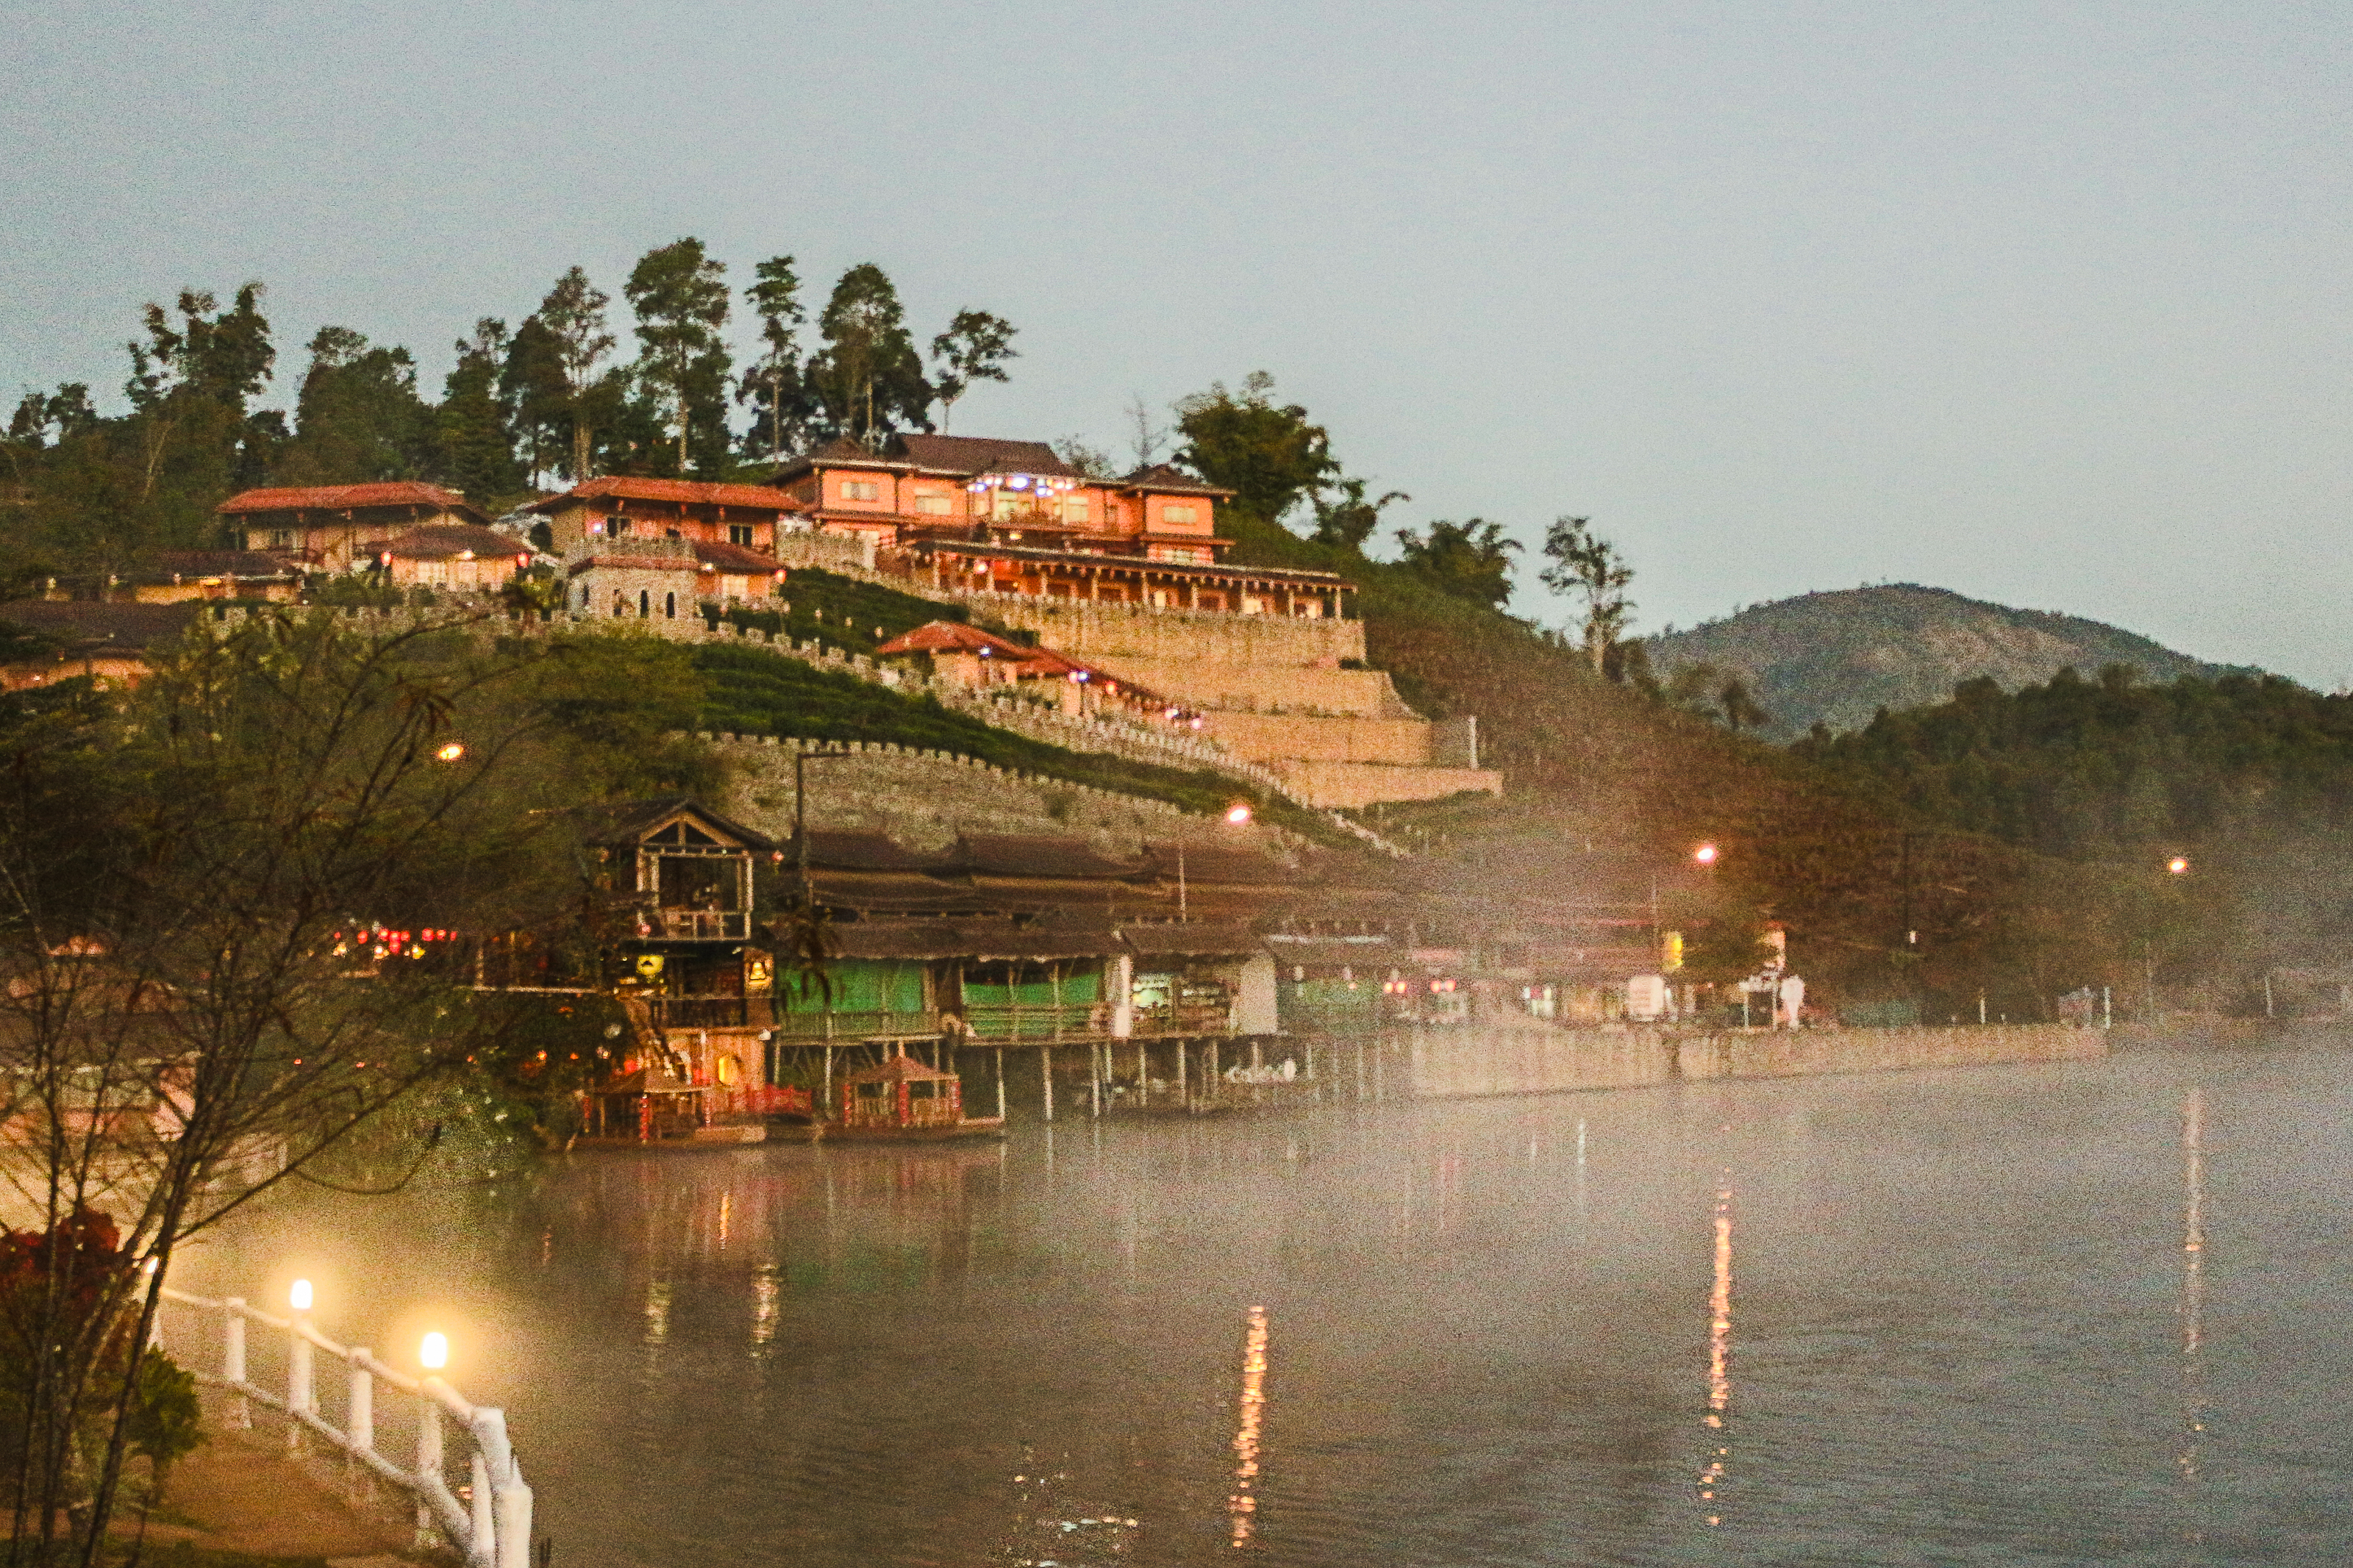
forest, shadow, traveler, sunshine, magnificent, cold, holiday, ban, mist, summer, settlement, mae, beautiful, chinese, tea, mountain, view, son, romantic, design, thailand, national, sunny, village, day, park, sky, green, journey, natural, wallpaper, nature, relax, cool, tree, thai, water, hmong, hong, sunlight, field, light, background, river, travel, lake, landscape, fog, atmospheric phenomenon, hill station, morning, architecture, reflection, night, tourism, evening, city, building, house, tourist attraction